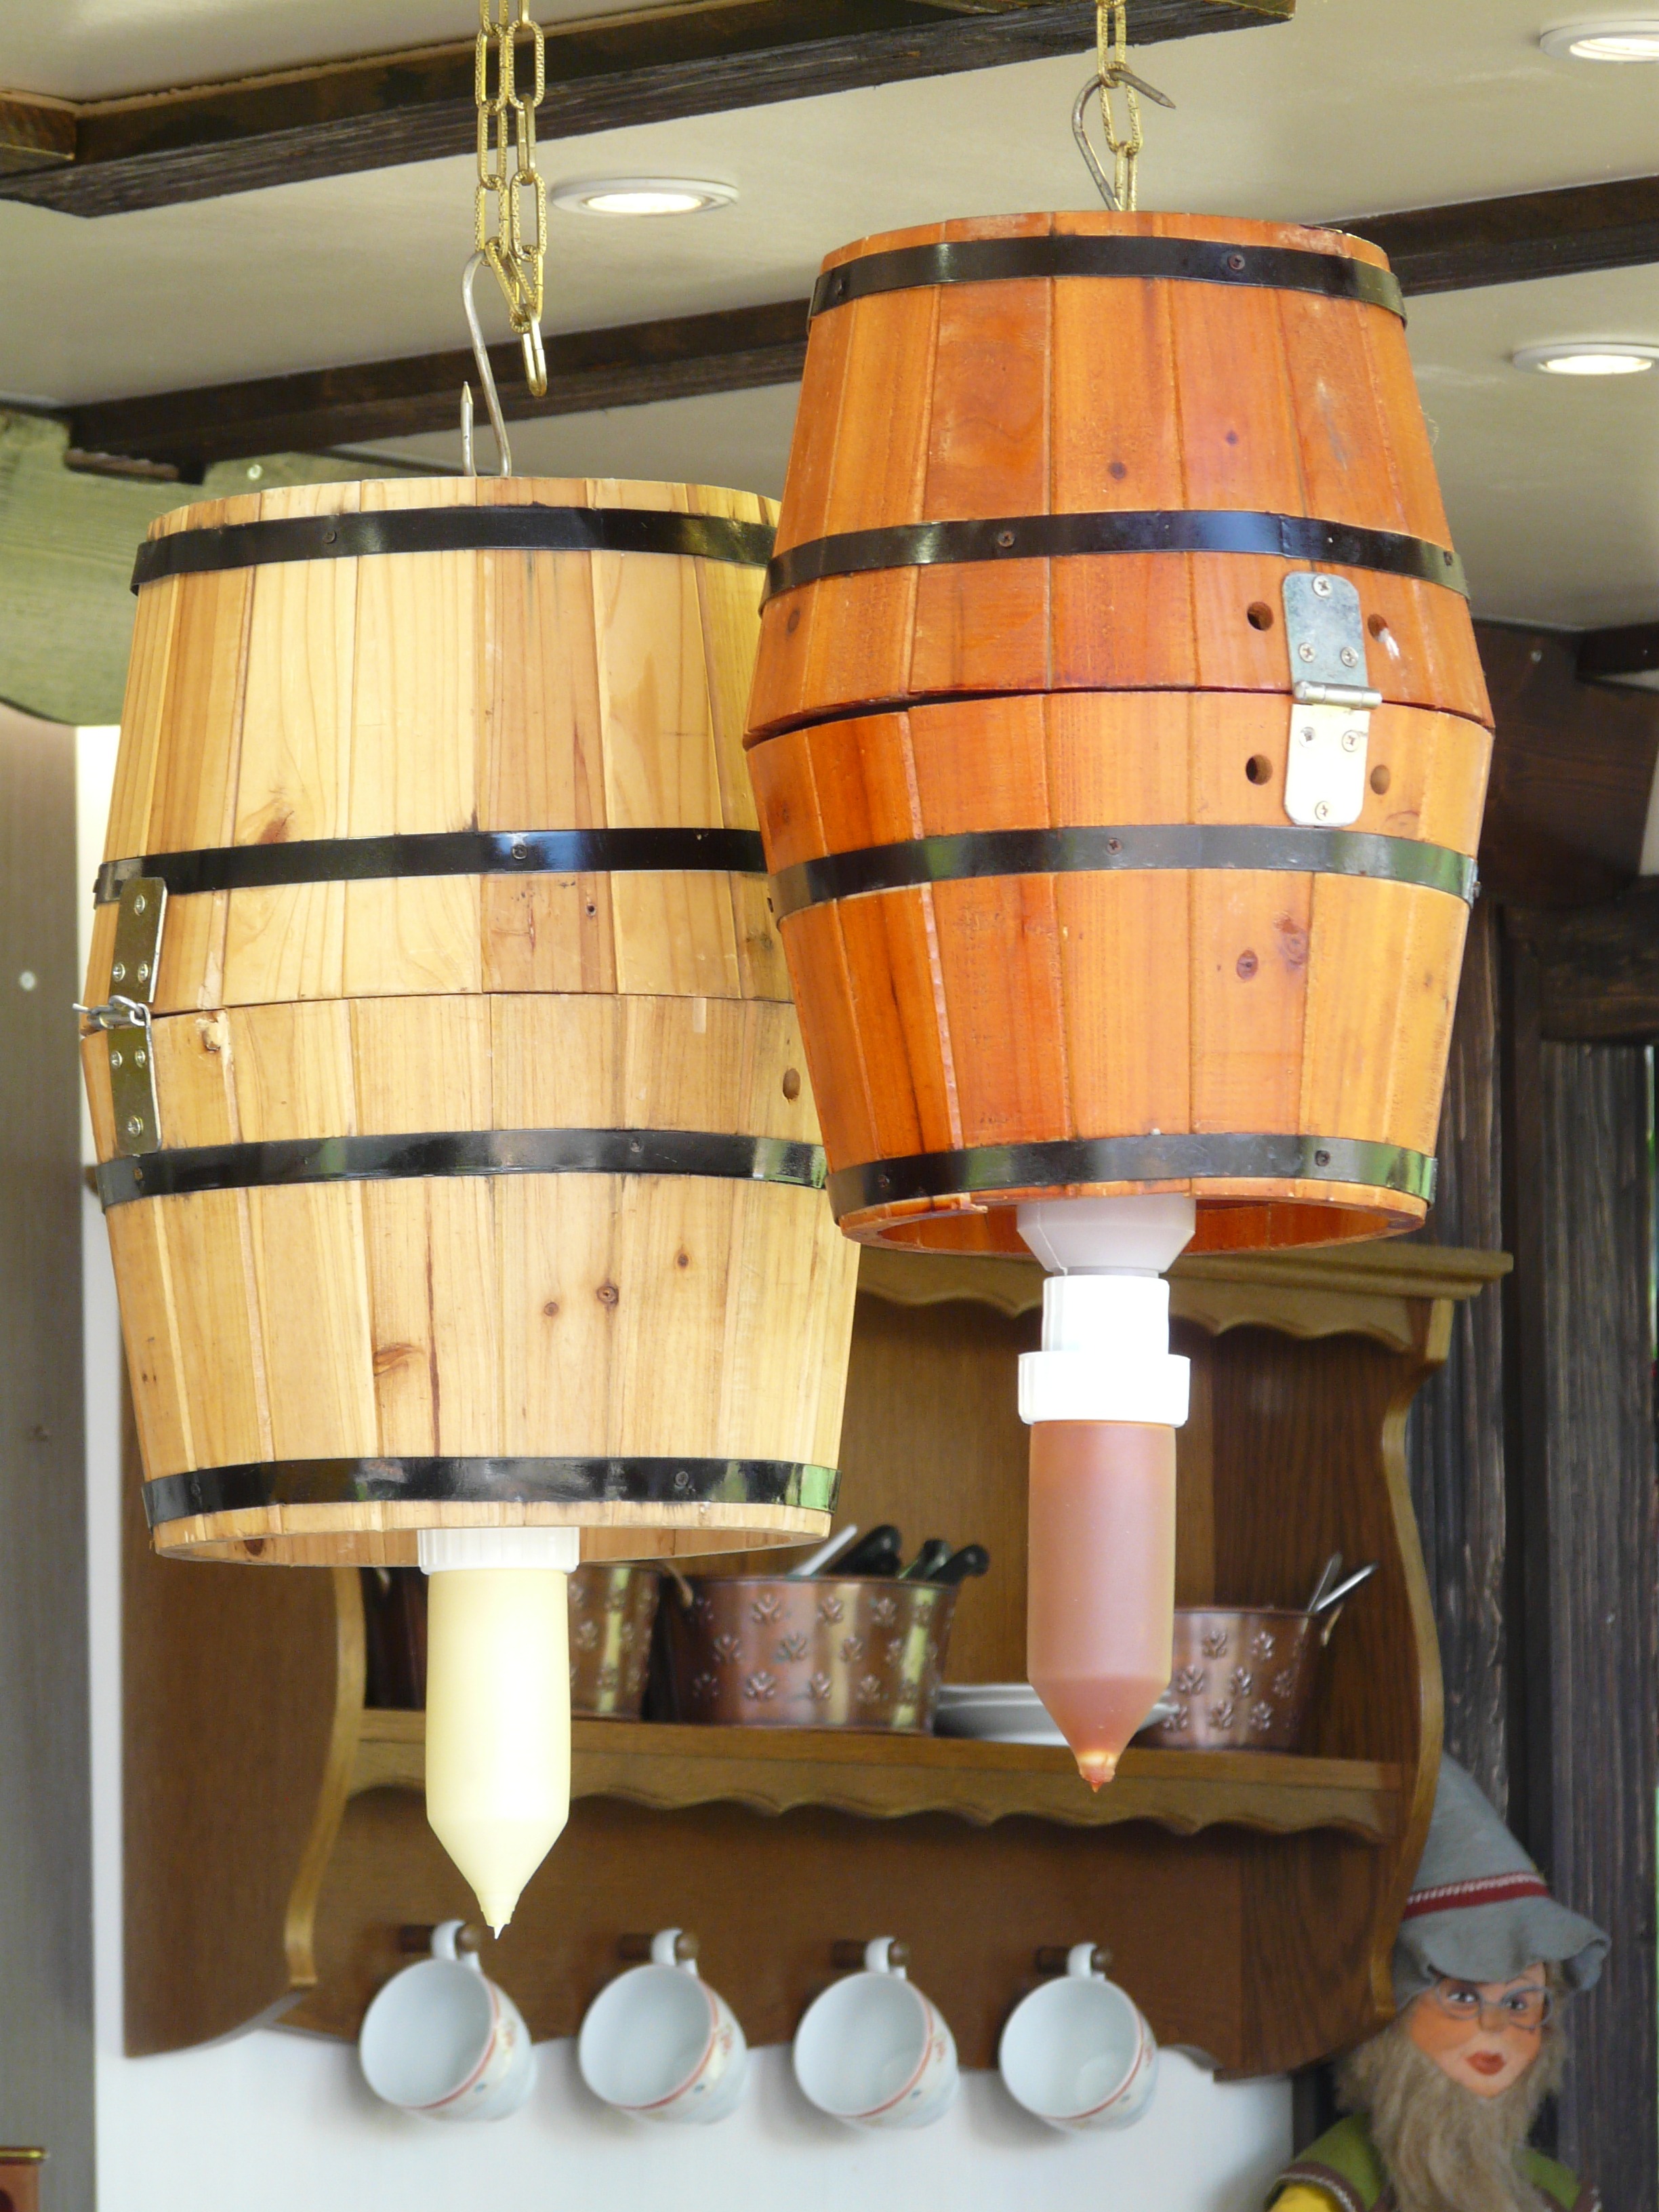
wood, drum, barrel, ketchup, barrels, mustard, wooden barrels, take out, man made object